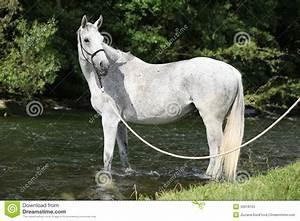
horse